One More Girl

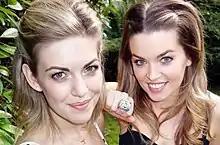
One More Girl in 2014

One More Girl was a Canadian country music duo composed of actress-singers Carly and Britt McKillip, who are sisters. The duo signed to EMI Canada in 2008 and released their debut album, "Big Sky", in 2009. In 2010, they won the Rising Star award at the Canadian Country Music Association Awards. In August 2011, the duo signed with American pop music label Interscope Records.